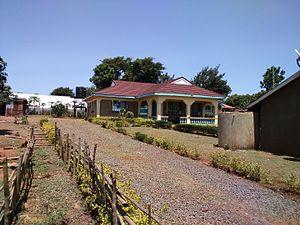
La maison de Sarah Ogwel